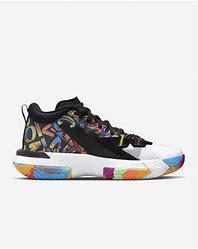
Brand: Jordan
Model: Zion 1